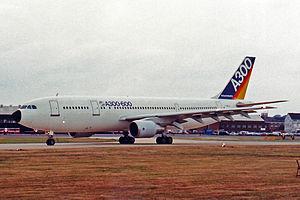
L'Airbus A300 est une famille d'avions de ligne à large fuselage construits par Airbus de 1972 à 2007. L'A300 est à l'origine de la création du groupe Airbus et constitue son premier modèle commercialisé.